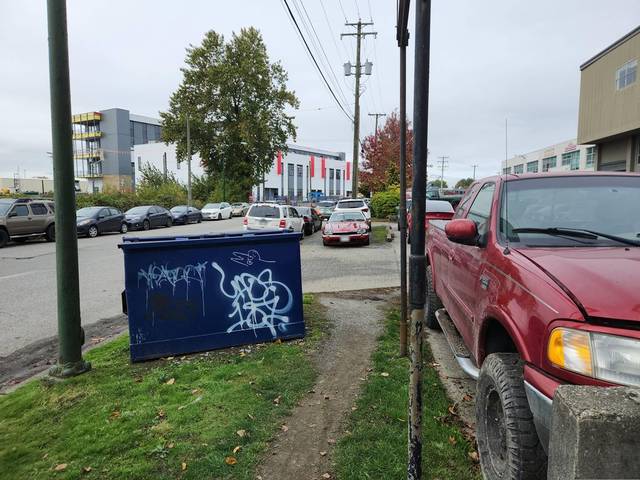
Region: Canada
Coordinates: 49.204, -123.142